Kumada coupling

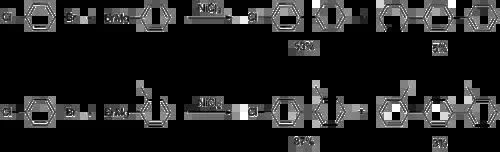
NiCl catalyzed Kumada coupling shows haloselectivity on bromochlorobenzene.

The Kumada coupling is suitable for large-scale, industrial processes, such as drug synthesis. The reaction is used to construct the carbon skeleton of aliskiren (trade name Tekturna), a treatment for hypertension.